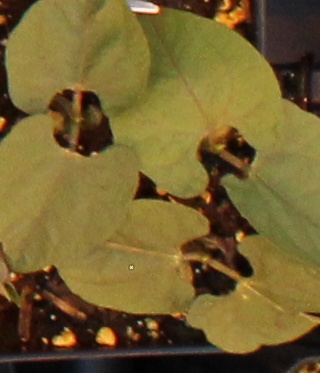
Label: Blackbean